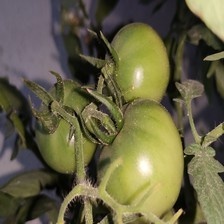
Label: tomato